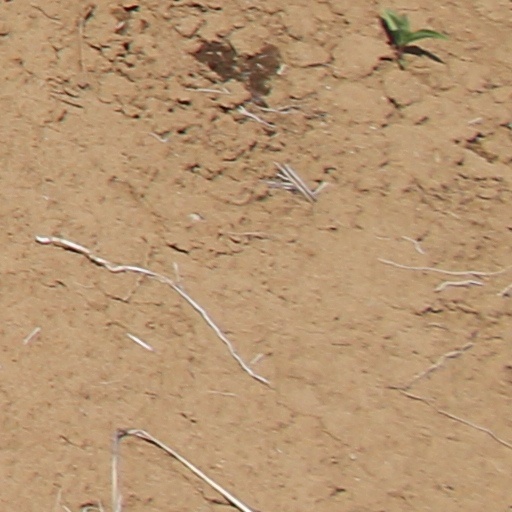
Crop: wheat